Schwielowsee (municipality)

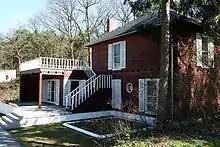
Einstein's residence

Geltow was always passed by a lot of strangers on the main road. Like Caputh it has a railway station since 1904. The village church of Geltow was built according to plans of the unlucky Emperor Frederick III after the model of the church of Terlano in Tyrol, with glazed roof tiles and a spire outside the nave. It was consecrated in 1887. Friedrich's last visit on June 6, 1888 was perpetuated by Theodor Fontane in his poem "Kaiser Friedrich III. Letzte Fahrt".